Curro Romero

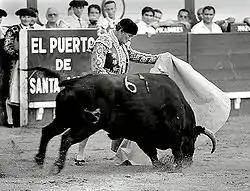
Romero fighting a Núñez del Cuvillo bull at the El Puerto de Santa María bullring.

Francisco Romero López (born 1 December 1933), better known as Curro Romero, and nicknamed "El Faraón de Camas" ("The Pharaoh of Camas"), is a Spanish bullfighter. He began his professional career in his hometown's La Pañoleta neighbourhood on 22 August 1954, together with José Martínez Limeño.